Lee Radford

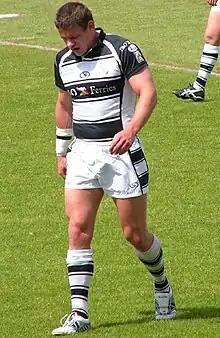
Radford playing for Hull F.C. in 2007

Radford would also play in Hull's 28-16 2008 Challenge Cup final loss to St Helens.